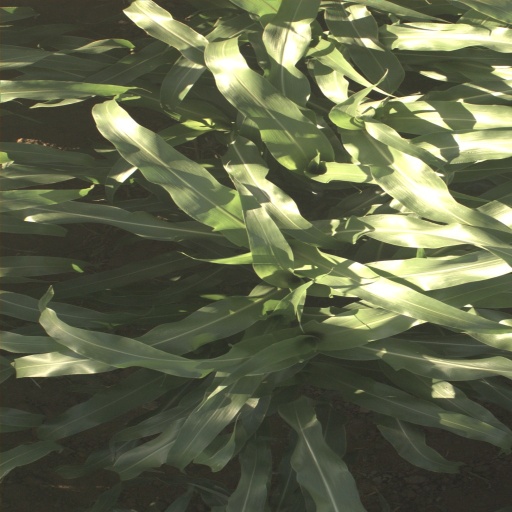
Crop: sorghum